Bedroom

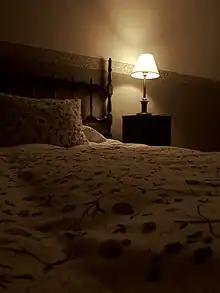
Bedroom at night in Puigcerdà (Cerdanya, Girona, Spain)

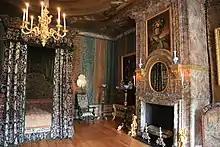
Queen Mary's bedroom in Het Loo Palace in Apeldoorn (the Netherlands)

In the 14th century, the lower class living in Medieval Europe slept on mattresses that were stuffed with hay and broom straws. Servants usually slept in various rooms, rolling up and putting away their bedding during the day. During the 16th century, mattresses stuffed with feathers started to gain popularity, with those who could afford them. The common person was doing well if he could buy a mattress after seven years of marriage. In the 18th century cotton and wool started to become more common.